Piero Schivazappa

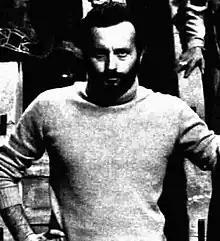
Schivazappa in "Radiocorriere" magazine, 1974.

Piero Schivazappa (14 April 1935 – 14 December 2017) was an Italian film and television director and screenwriter.